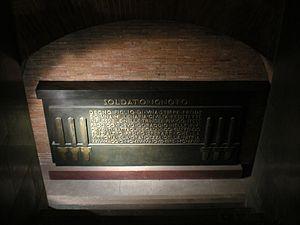
À la suite de la France, l’Italie envisage dans les années d’après-guerre d’établir un mémorial au Soldat Inconnu pour représenter tous les martyrs de la Grande Guerre.